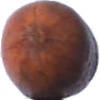
Label: Nut Pecan 1